Teresa Ruiz (actress)

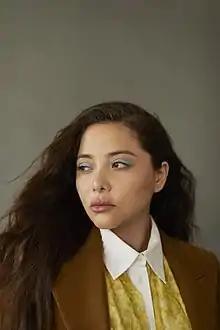
Teresa Ruiz in México City.

Ruiz appeared in Gregory Nava's controversial film "Bordertown" alongside Jennifer Lopez and Antonio Banderas. The story was based on the murders of women in Ciudad Juárez, Chihuahua and had the endorsement of Amnesty International.